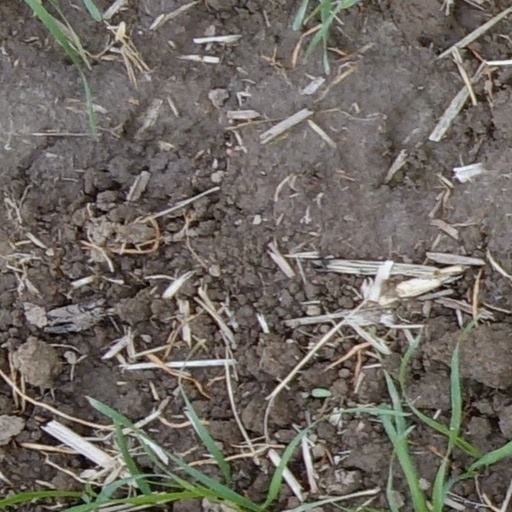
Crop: wheat